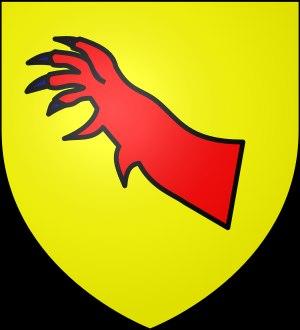
Les Fiancés, parfois titré Le Connétable de Chester, est un roman historique de l'auteur écossais Walter Scott. Il constitue la première des deux Histoires du temps des croisades, la seconde étant Le Talisman. Les deux livres paraissent le même jour, le 22 juin 1825.